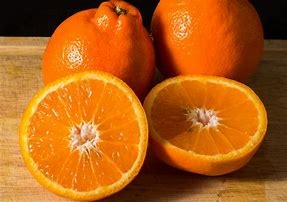
Label: mandarine